Coronation of Elizabeth I

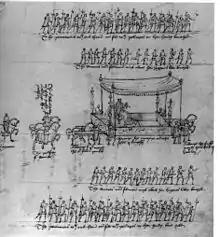
Queen Elizabeth's litter at her royal entry, accompanied footmen and Gentlemen Pensioners.

An account of the vigil procession was made by Il Schifanoya, a native of the Italian duchy of Mantua who lived in London and regularly wrote accounts of events there to the Mantuan ambassador in Brussels and to the Castellan of Mantua. The procession on Thursday 12 January was on the Thames from Whitehall Palace to the Tower of London; the fleet of "ships, galleys, brigantines &c. were prepared as sumptuously as possible" which Il Schifanoya thought "reminded one of Ascension Day in Venice". The queen, attended by members of her court embarked on her royal barge, which was covered with tapestries, both inside and out, and was towed by a galley rowed by 40 men with "a band of music". The procession passed under the arches of London Bridge on the flood tide, and approaching the Tower, an artillery salute was fired. The queen entered the Tower "by a little bridge".